West Chester Area School District

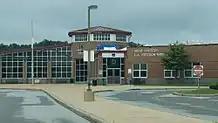
Stetson Middle School, part of the West Chester Area School District

The West Chester Area School District (WCASD) serves the borough of West Chester, Pennsylvania, United States and its surrounding townships. The townships served are East Bradford, East Goshen, Thornbury, West Goshen, West Whiteland, and Westtown, in Chester County, as well as Thornbury Township in adjacent Delaware County. The WCASD consists of eleven elementary schools, three middle schools, and three high schools, as of the fall 2022 school year. Elementary schools include grades 1-5, middle schools grades 6-8, and high schools grades 9-12.